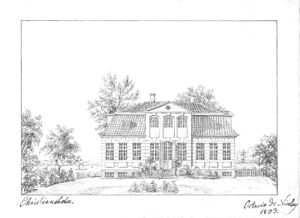
Christiansholm (Klampenborg)
Christiansholm, Octavie de Nicolay, 1833
Christiansholm er et landsted ved Klampenborg opført af købmanden Just Fabritius i 1746-1763.